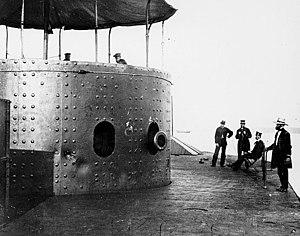
Le cuirassé USS Monitor de 1862 est un navire de guerre de l’US Navy qui doit sa célébrité au fait qu'il est le premier à avoir participé à un combat de navires cuirassés, signant par là la fin de l'époque de la marine à voile.
Une arme à canon lisse ou à canon à âme lisse est une arme dont l'alésage du canon ne dispose pas de rayures. La gamme des armes à canons lisses va de la petite arme à feu au canon des chars d'assaut, en passant par les mortiers.